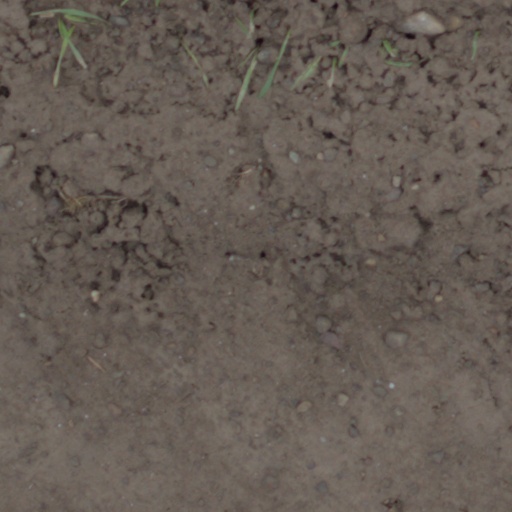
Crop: wheat